Second battle of Lexington

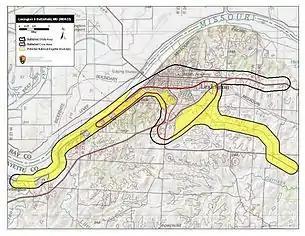
Map of Lexington II Battlefield core and study areas by the American Battlefield Protection Program.

Price's army was split into three columns: Brigadier General Joseph O. Shelby commanded the advance guard. The overall force still numbered about 13,000 men. Blunt's force consisted of about 2,000 men and two batteries of four 12-pounder mountain howitzers. Contact between the two forces occurred south of the town. Shelby's cavalrymen made contact with Blunt's forward scouts around 14:00, and drove them back towards the main Union position. Blunt's main force made a stand against Shelby; leading Price to commit the forces of Major General James F. Fagan and Brigadier General John S. Marmaduke to the fray. For a time, Blunt's howitzers held the line. Price was also forced to deploy his heaviest artillery, and Blunt withdrew his men from near Lexington. In his after-action report, Blunt provided the significant amount his force was outnumbered by, as well as the fact that his mountain howitzers were unable to effectively respond to Price's artillery as reasons for the decision to withdraw. The 11th Kansas Cavalry Regiment served as a rear guard for Blunt until nightfall. Four of the mountain howitzers supported the Kansans during the rear guard action. While the action was a Confederate victory, Blunt had gained definite evidence about Price's strengths and exact movements, which the Union high command had been lacking since the time that Price was still in Arkansas.